Suicide Squeeze Records

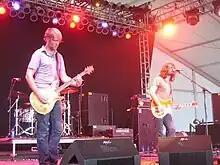
Minus the Bear performing in 2008, shortly after the release of their full-length "Planet of Ice" on Suicide Squeeze

Minus the Bear is an indie rock band from Seattle, whose sound has been described as "Pele-esque guitar-taps and electronics with sophisticated time signature composition." "Interpretaciones del Oso", an album of remixed songs from their second full-length album "Menos el Oso", was released on February 20, 2007 through Suicide Squeeze, who also released the band's third full-length album, titled "Planet of Ice", on August 21, 2007. In 2017, Minus the Bear released their sixth-studio album "VOIDS" on Suicide Squeeze.